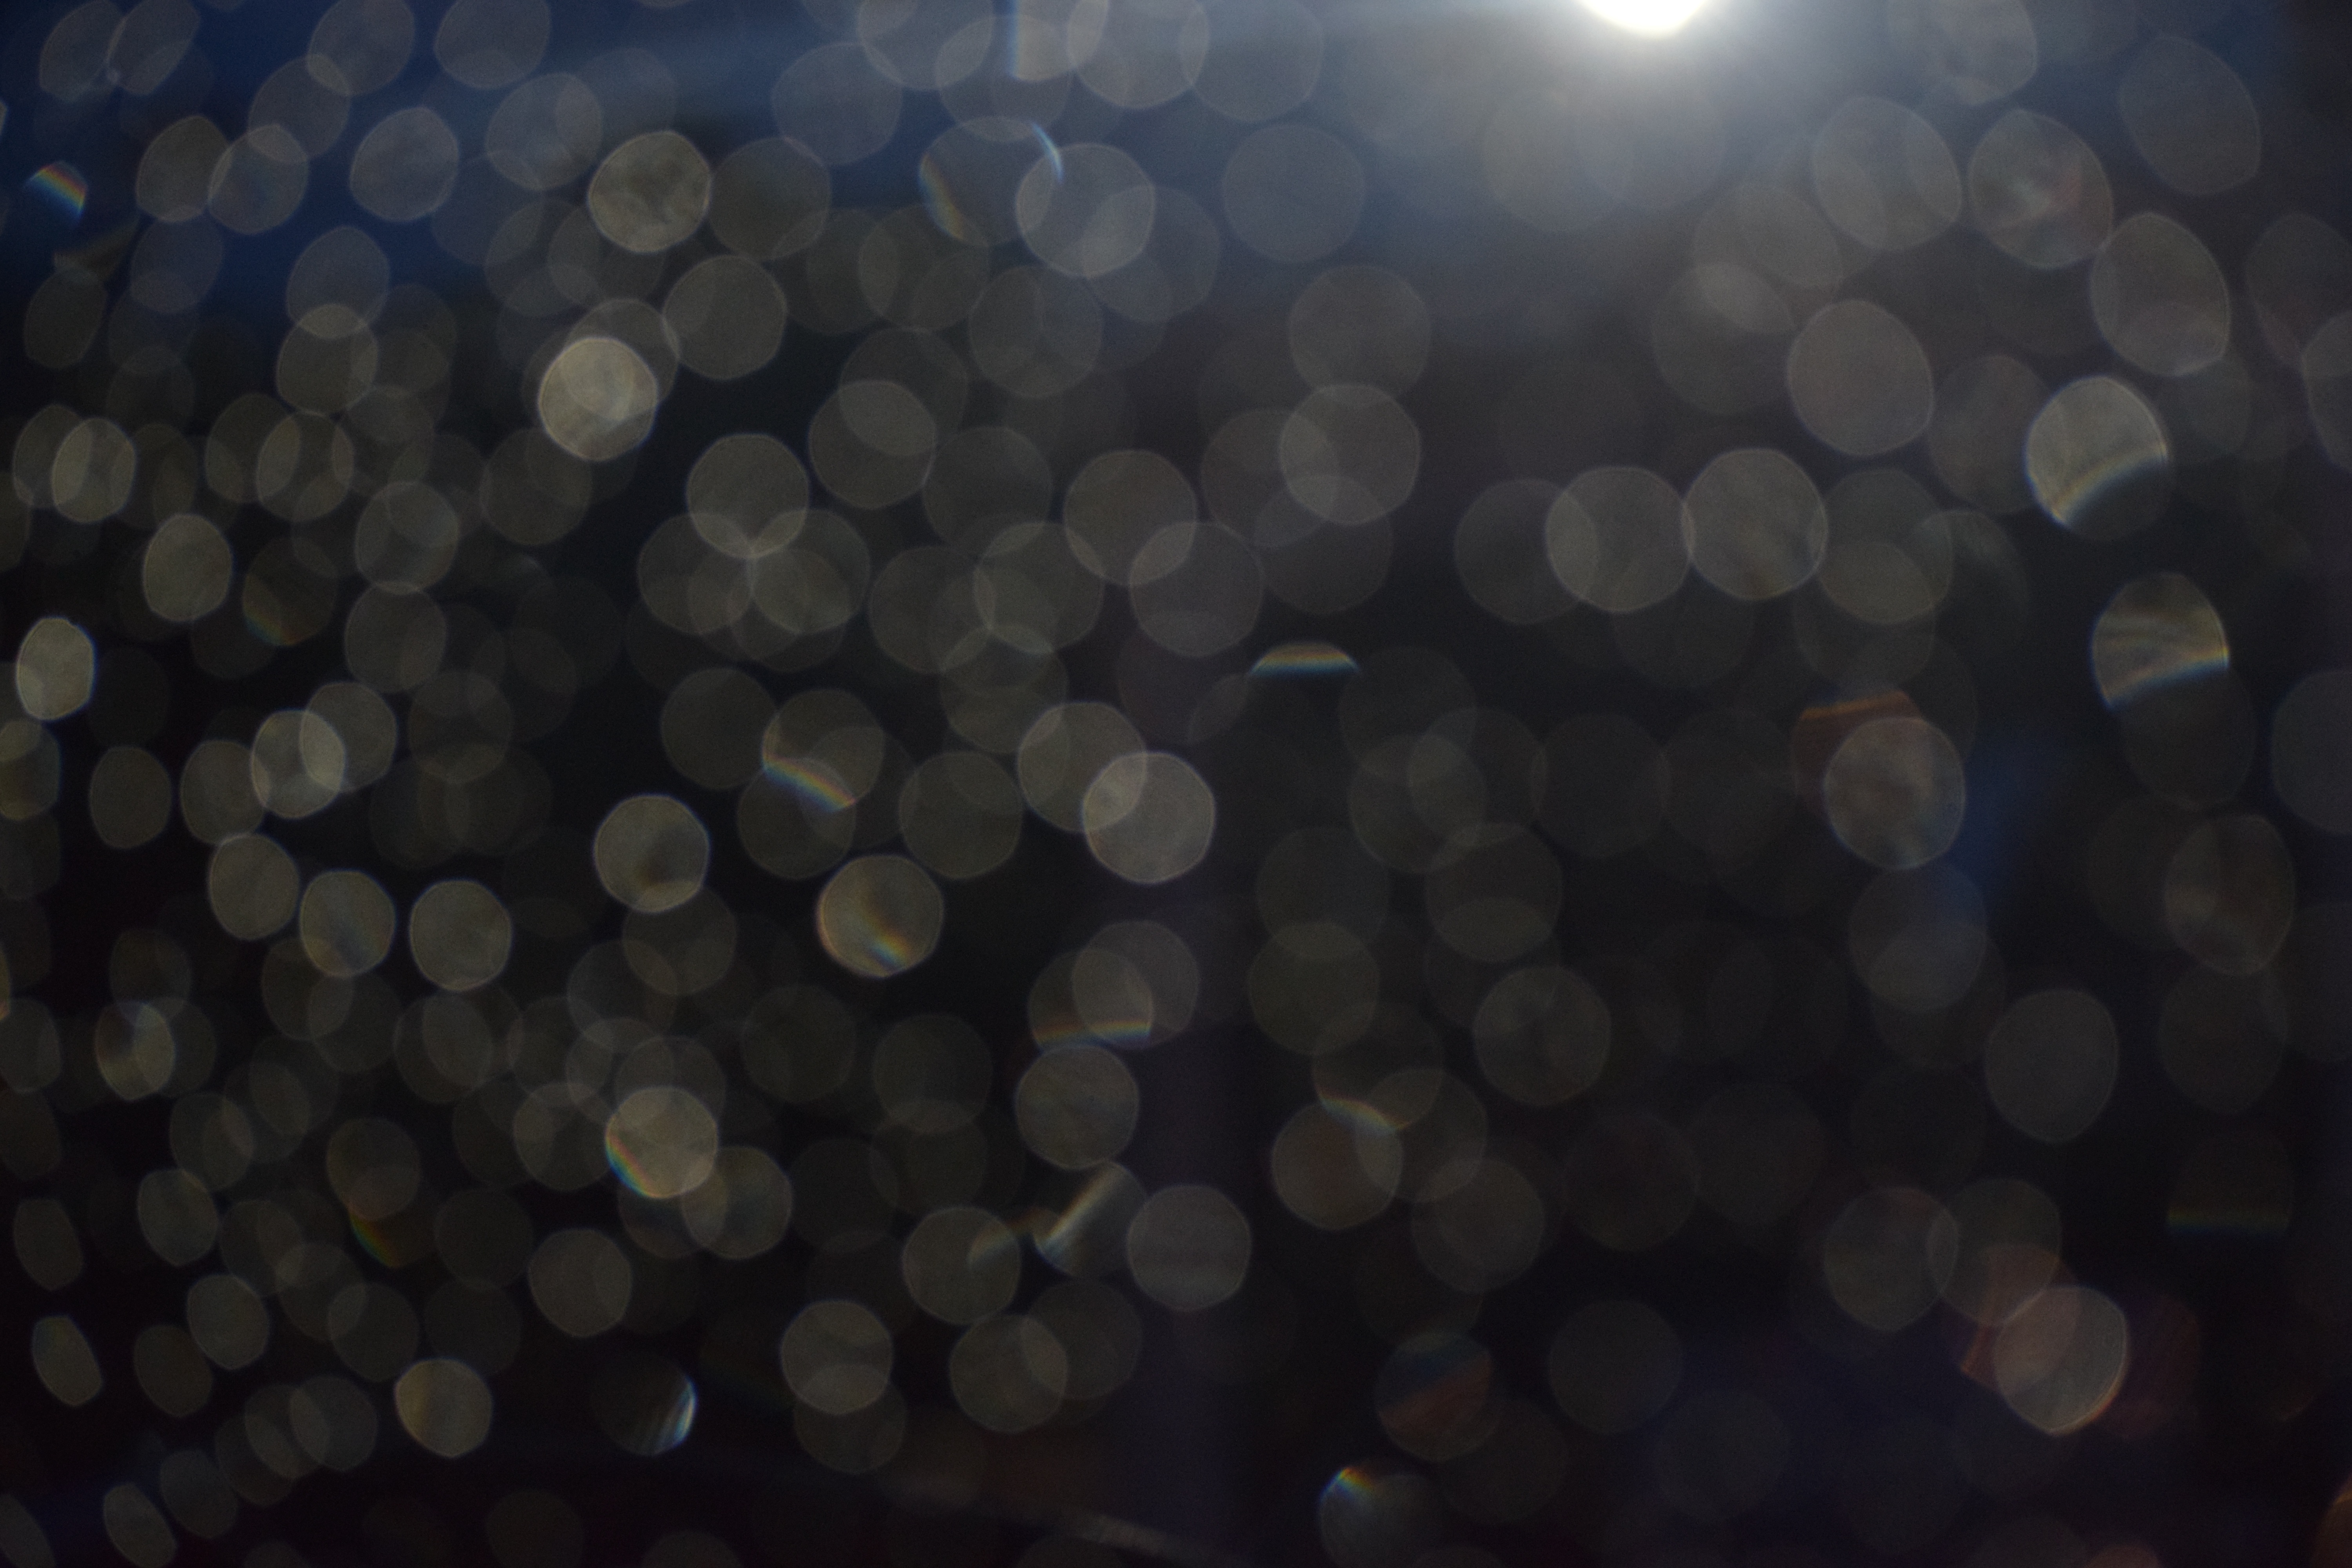
light, sunlight, reflection, darkness, blue, circle, shape